The Last Warning (1928 film)

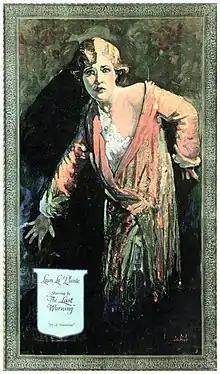
Original poster art featuring Laura La Plante

The Last Warning is a 1928 sound part-talkie American mystery film directed by Paul Leni, and starring Laura La Plante, Montagu Love, and Margaret Livingston. In addition to sequences with audible dialogue or talking sequences, the film features a synchronized musical score and sound effects along with English intertitles. The film apparently only survives in a cut-down edited silent version which was made for theaters that had not yet converted to sound. The soundtrack for the sound version, which was also released on sound-on-disc format, survives in private hands on Vitaphone type discs.